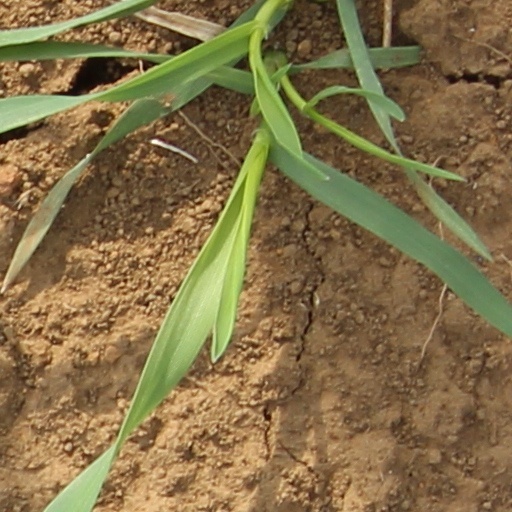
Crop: wheat